Nermai

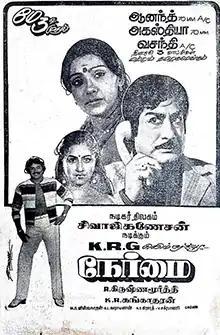
Theatrical release poster

Nermai is a 1985 Indian Tamil-language crime drama film, directed by R. Krishnamoorthy and produced by K. R. Gangadharan. The film stars Sivaji Ganesan, Sujatha, Prabhu and Radhika. It is a remake of the Hindi film "Bulundi".